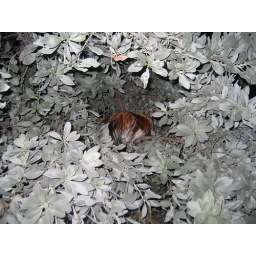
A chicken roosting in a tree for the night.